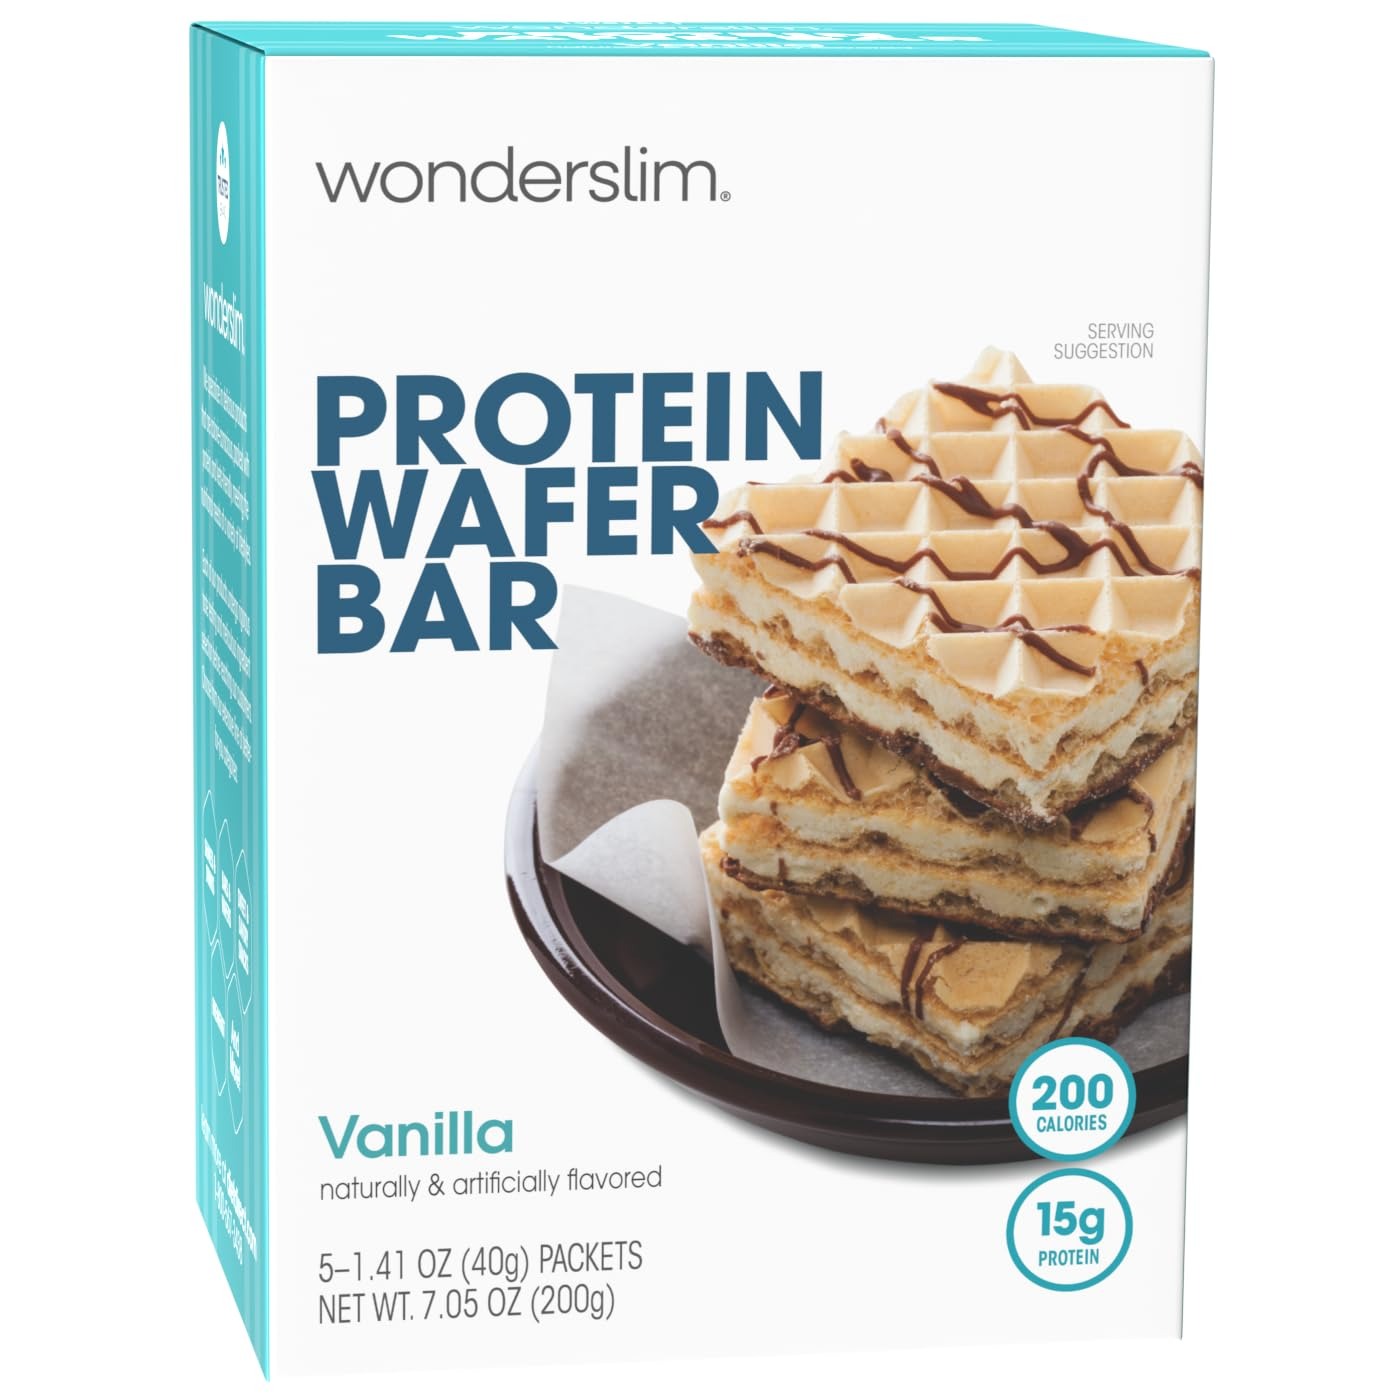
Item Name: WonderSlim Protein Wafer Snack Bar, Vanilla, 200 Calories, 15g Protein, 0mg Cholesterol (5ct)
Bullet Point 1: Delicious Protein Wafer Snack Bar: Indulge in the delightful crunch and creamy layers of our protein wafer bars. A delicious treat that satisfies a sweet tooth without any guilt.
Bullet Point 2: Protein Packed: Packed with 15g protein, this wafer bar is made to keep one feeling energized & full for longer throughout the day!
Bullet Point 3: Quality Ingredients: Our protein wafers are made with only 6g of sugar at 210 calories or less per serving. Offering a healthier alternative to traditional snacks, without compromising on taste.
Bullet Point 4: Perfect For On The Go: This low-calorie protein bar is perfect for busy lifestyles! A convenient snack option that fits easily into a bag or pocket, providing a quick and nutritious bite any time of day.
Bullet Point 5: Trusted Brand: Wonderslim is focused on delivering delicious high-protein, low-carb options that meet the nutritional needs of most health and wellness lifestyles. Whether maintaining or just getting started in one's health journey, we have something tasty to help reach wellness goals!
Product Description: A Delicious Daily Wafer Treat Crisp wafers layered with cream filling make these protein wafer bars a welcome protein treat between meals. Unlike unhealthy snacks, these protein sweet treats contain 15 grams of quality protein in each generous two wafer serving. A great way to keep daily hunger pangs at bay between breakfast and lunch, serve the premium wafer bar with coffee or a favorite protein hot beverage as a replacement for the usual sugary biscuit to enhance an effective, healthy weight management or diet plan. High Quality Snack Bars with a Great Taste 2 Delicious Wafers Per Serving 15 grams Protein Per Serving 200 Calories Per Serving 0g Trans Fat 0mg Cholesterol. WonderSlim - Weight Management Made Simple. Here at WonderSlim we strive to create the most delicious meals, supplements and snacks to help people successfully manage their weight. For over 15 years, the WonderSlim diet plan and products have helped thousands of people achieve their weight management goals, without compromising taste and enjoyment. We're here to help reach weight management goals, indulge in our High Protein Wafer Snack Bar today! Nutritional Labeling Requirements: Due to the FDA's proposed rule to change the Nutrition Facts Label, nutritional content may vary. *Manufacturers may change their product formulation or consistency.
Value: 5.0
Unit: Count

Price: 28.15